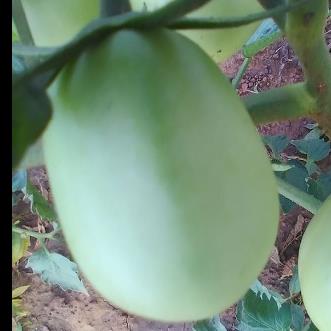
Crop: Tomato
Condition: healthy-fruit